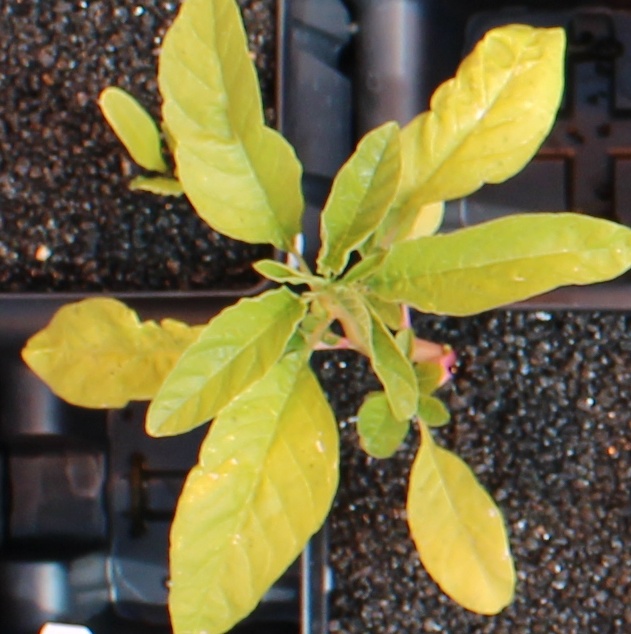
Label: Waterhemp